Carl Berners plass station

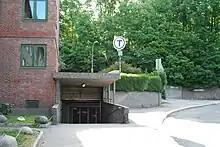
Entrance to the metro station

Carl Berners plass became a public transport station on 1 February 1923, when the then single-track Sinsen Line of the tramway opened as a branch of the Rodeløkka Line. The station took its name from the square it was located at, Carl Berners plass, which is again named for the politician Carl Berner. The station was served by the newly created Line 13 that operated through the city center and ran every twelve minutes, and since 29 June 1924 every fifteen minutes. The line was built by Kristiania Sporveisselskap, but they were taken over by the municipality in 1924, and the line became part of Oslo Sporveier. On 28 June 1938, the line was rebuilt to double track. From 19 December 1939, the line was extended along Trondheimsveien to Sinsen; this section was built with double track. In 1948, the tracks at Carl Berners plass was rebuilt to run through the roundabouts at both ends of the square. The station was served by various services numbers along the Sinsen Line, including 1, 3, 7, 13 and 17, although not all at the same time. At the most, three services operated to the station, giving a five-minute headway.